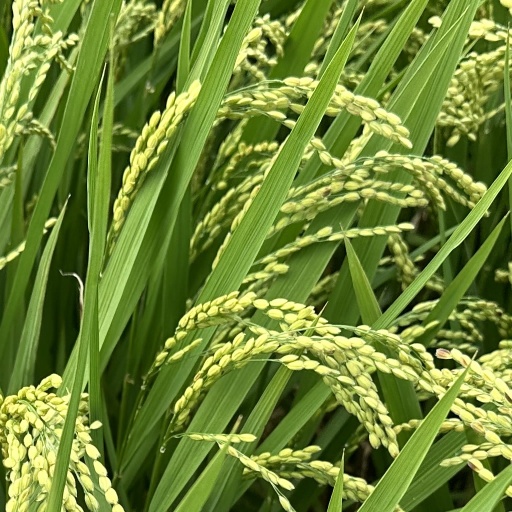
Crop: rice